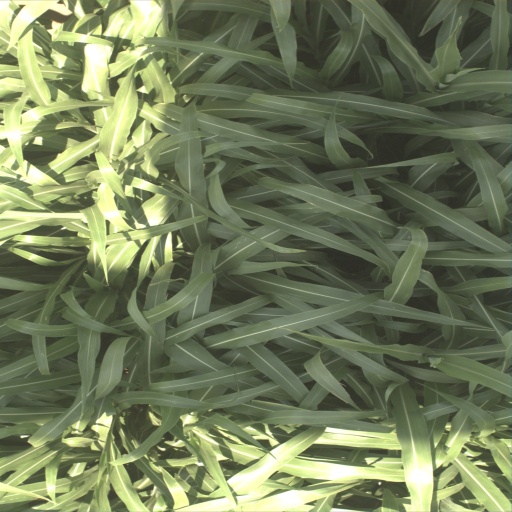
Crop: sorghum